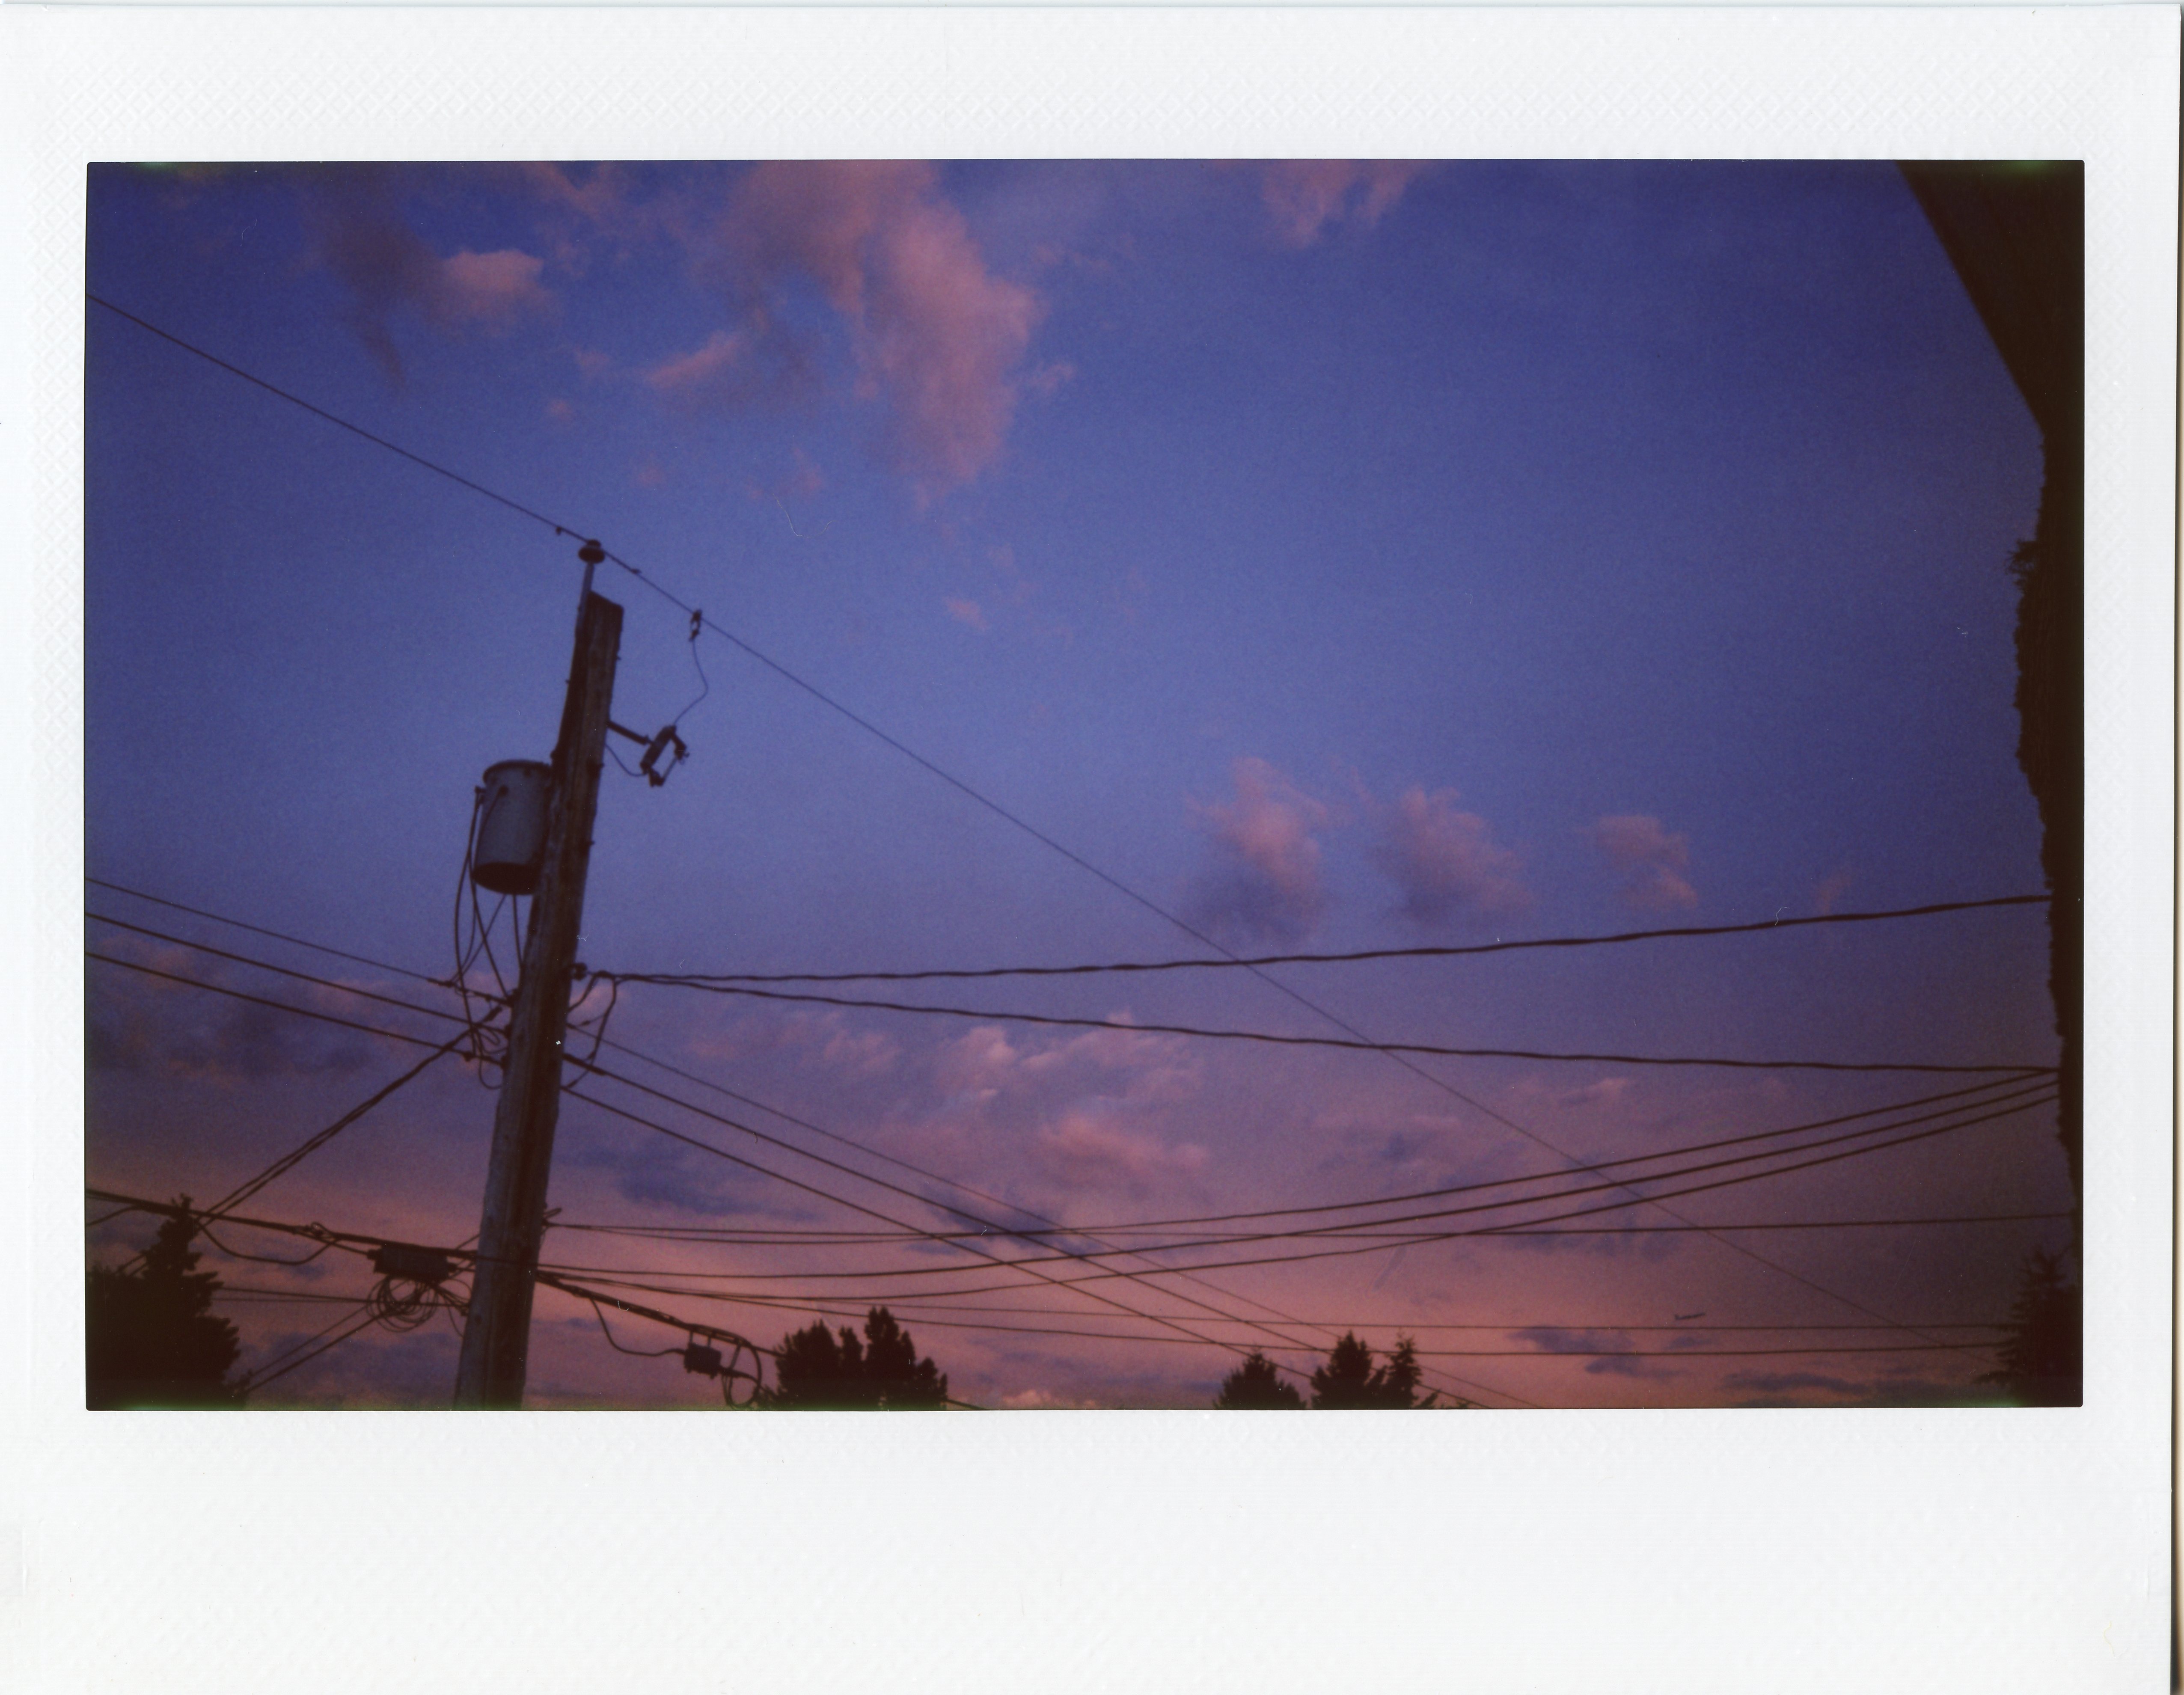
cloud, sky, sunset, line, lighting, clouds, picture frame, summernights, shape, presentation, 522016edition, 522016, instantfilm, instax210, wk2952, summerdays